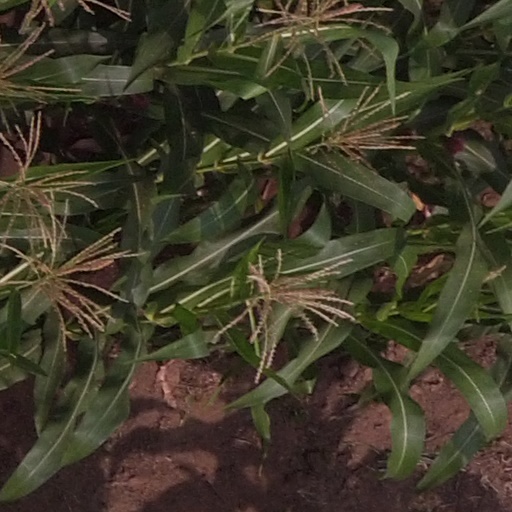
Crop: maize; corn